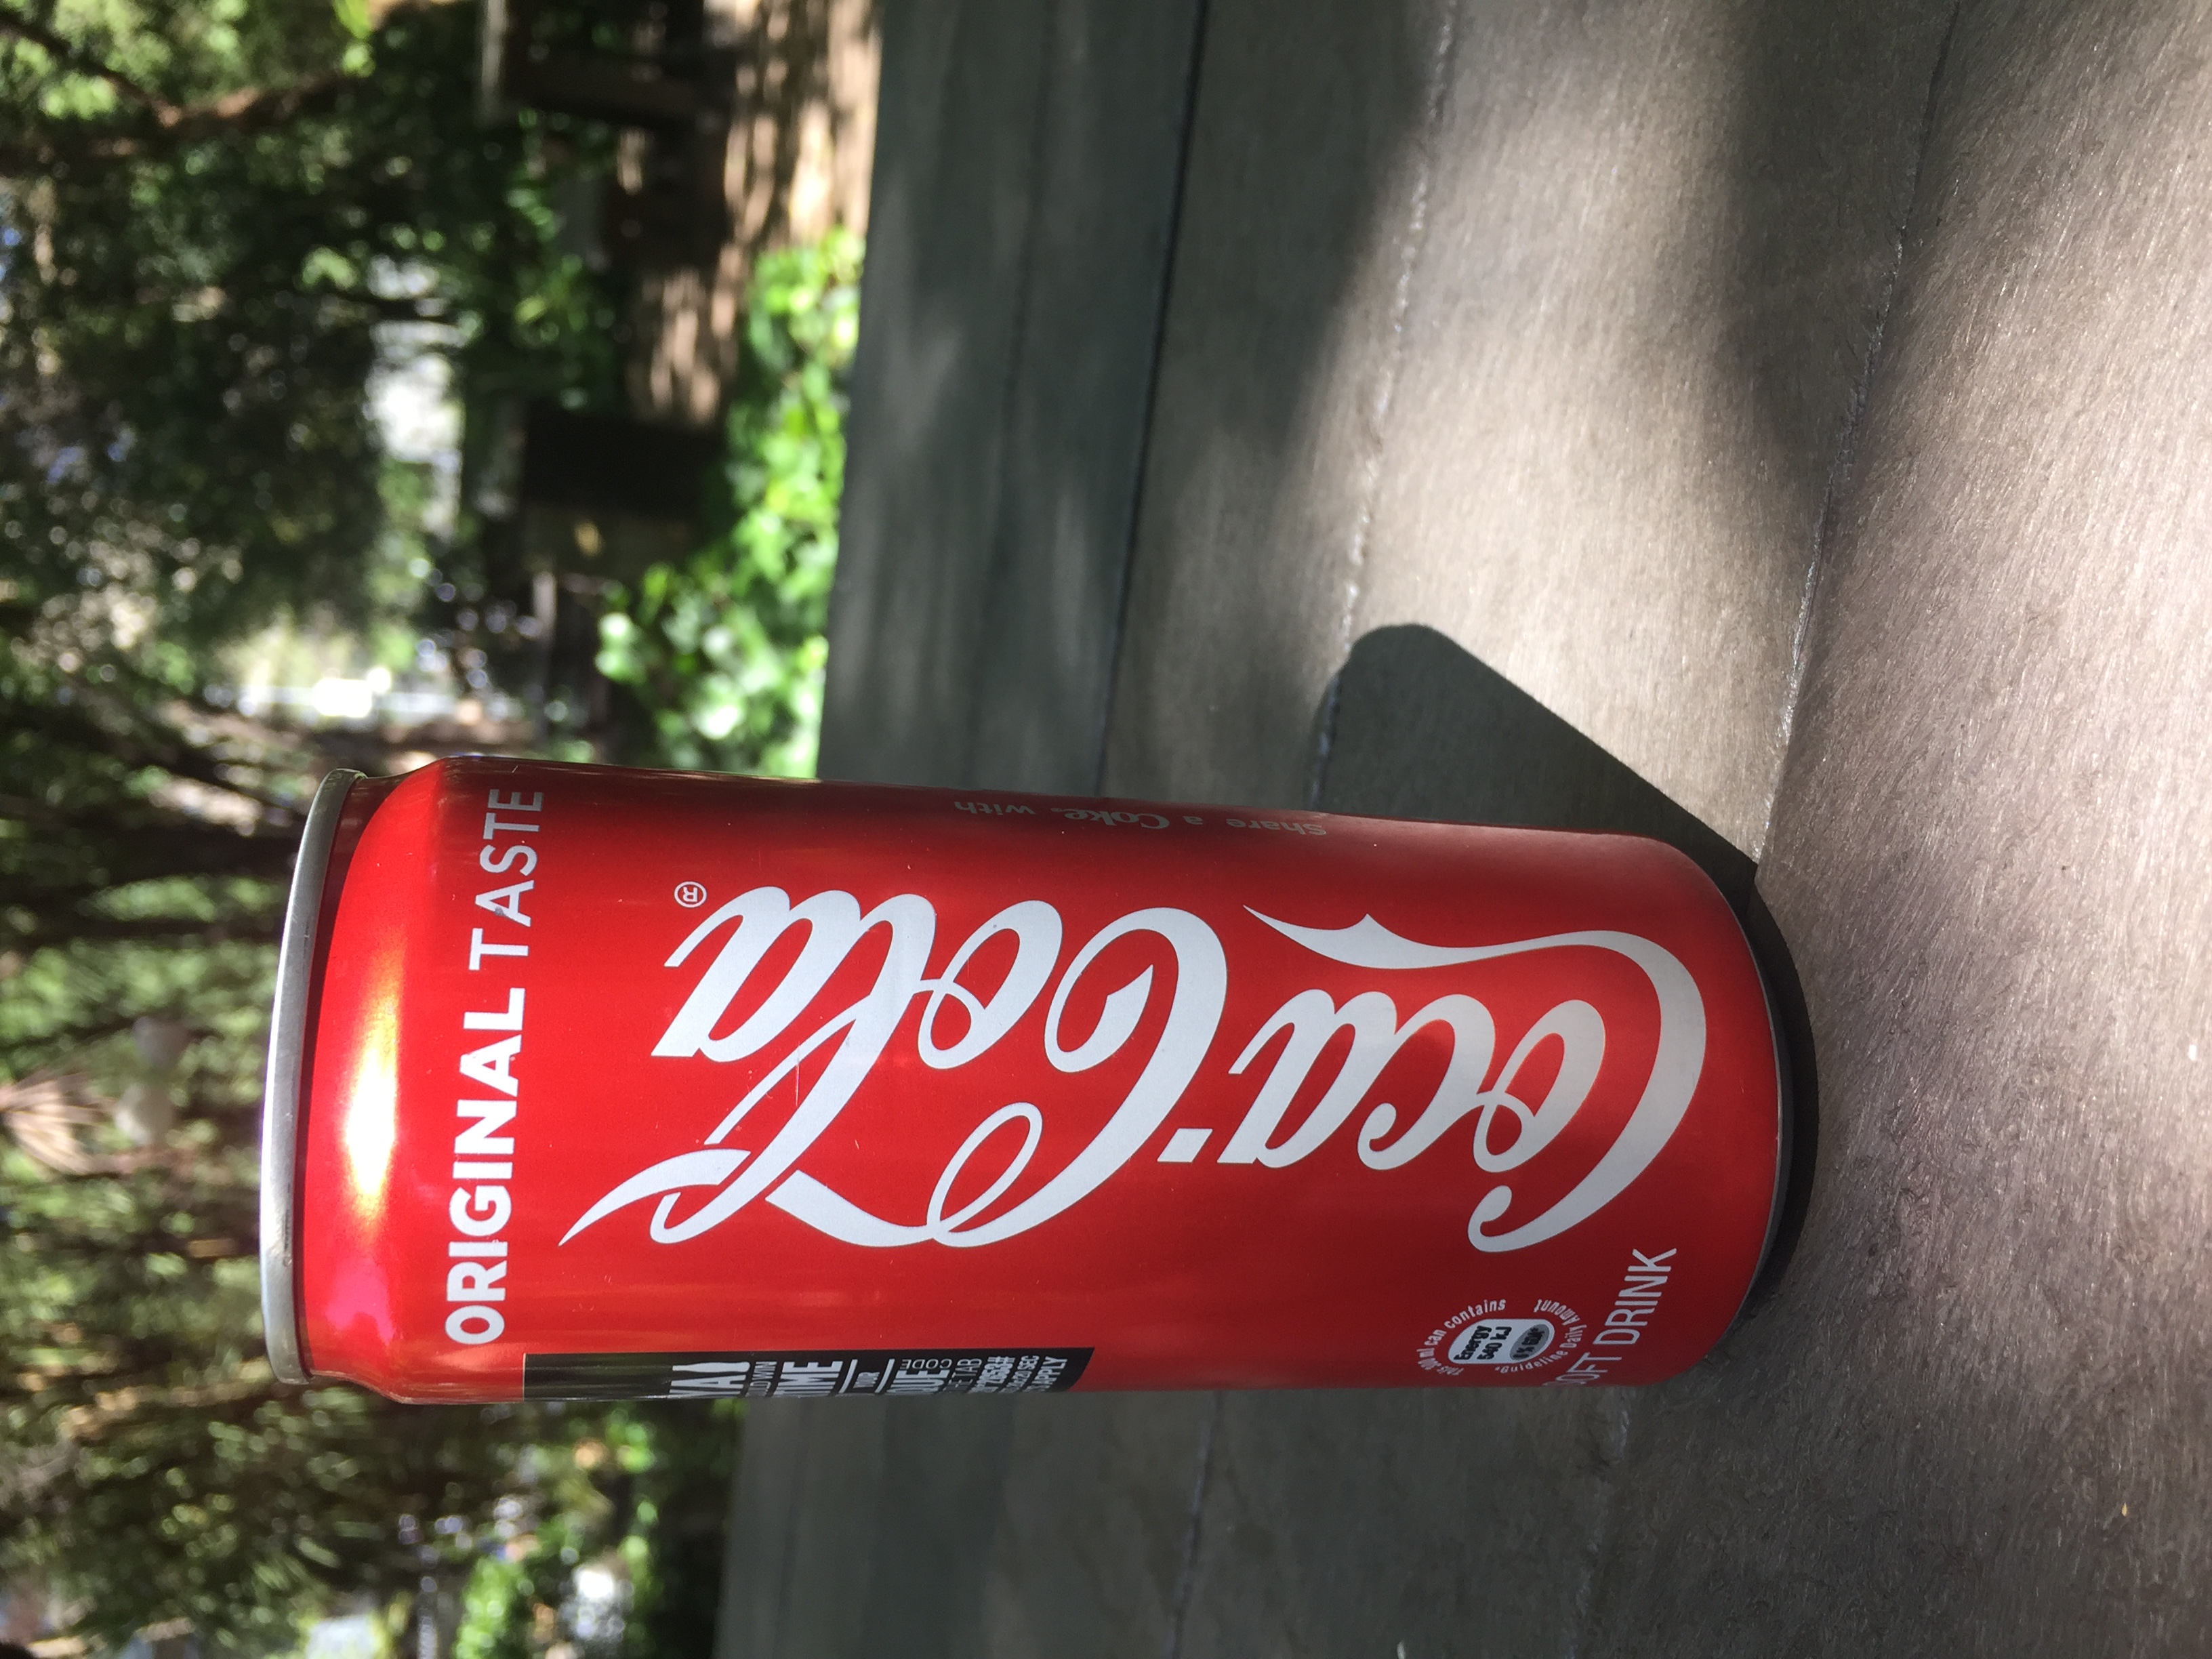
Label: cans